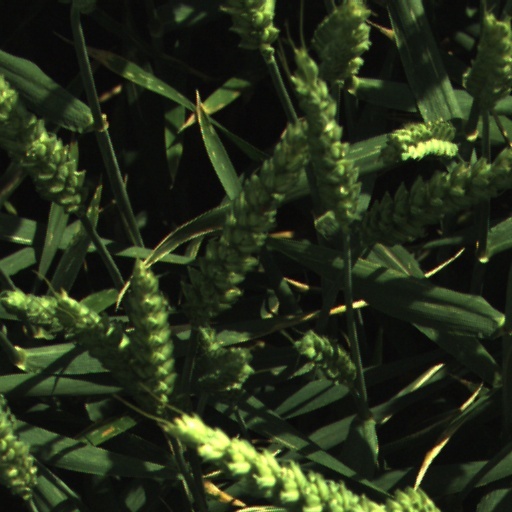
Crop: wheat